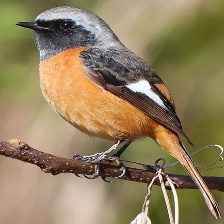
Species: DAURIAN REDSTART
Scientific name: PHOENICURUS AUROREUS